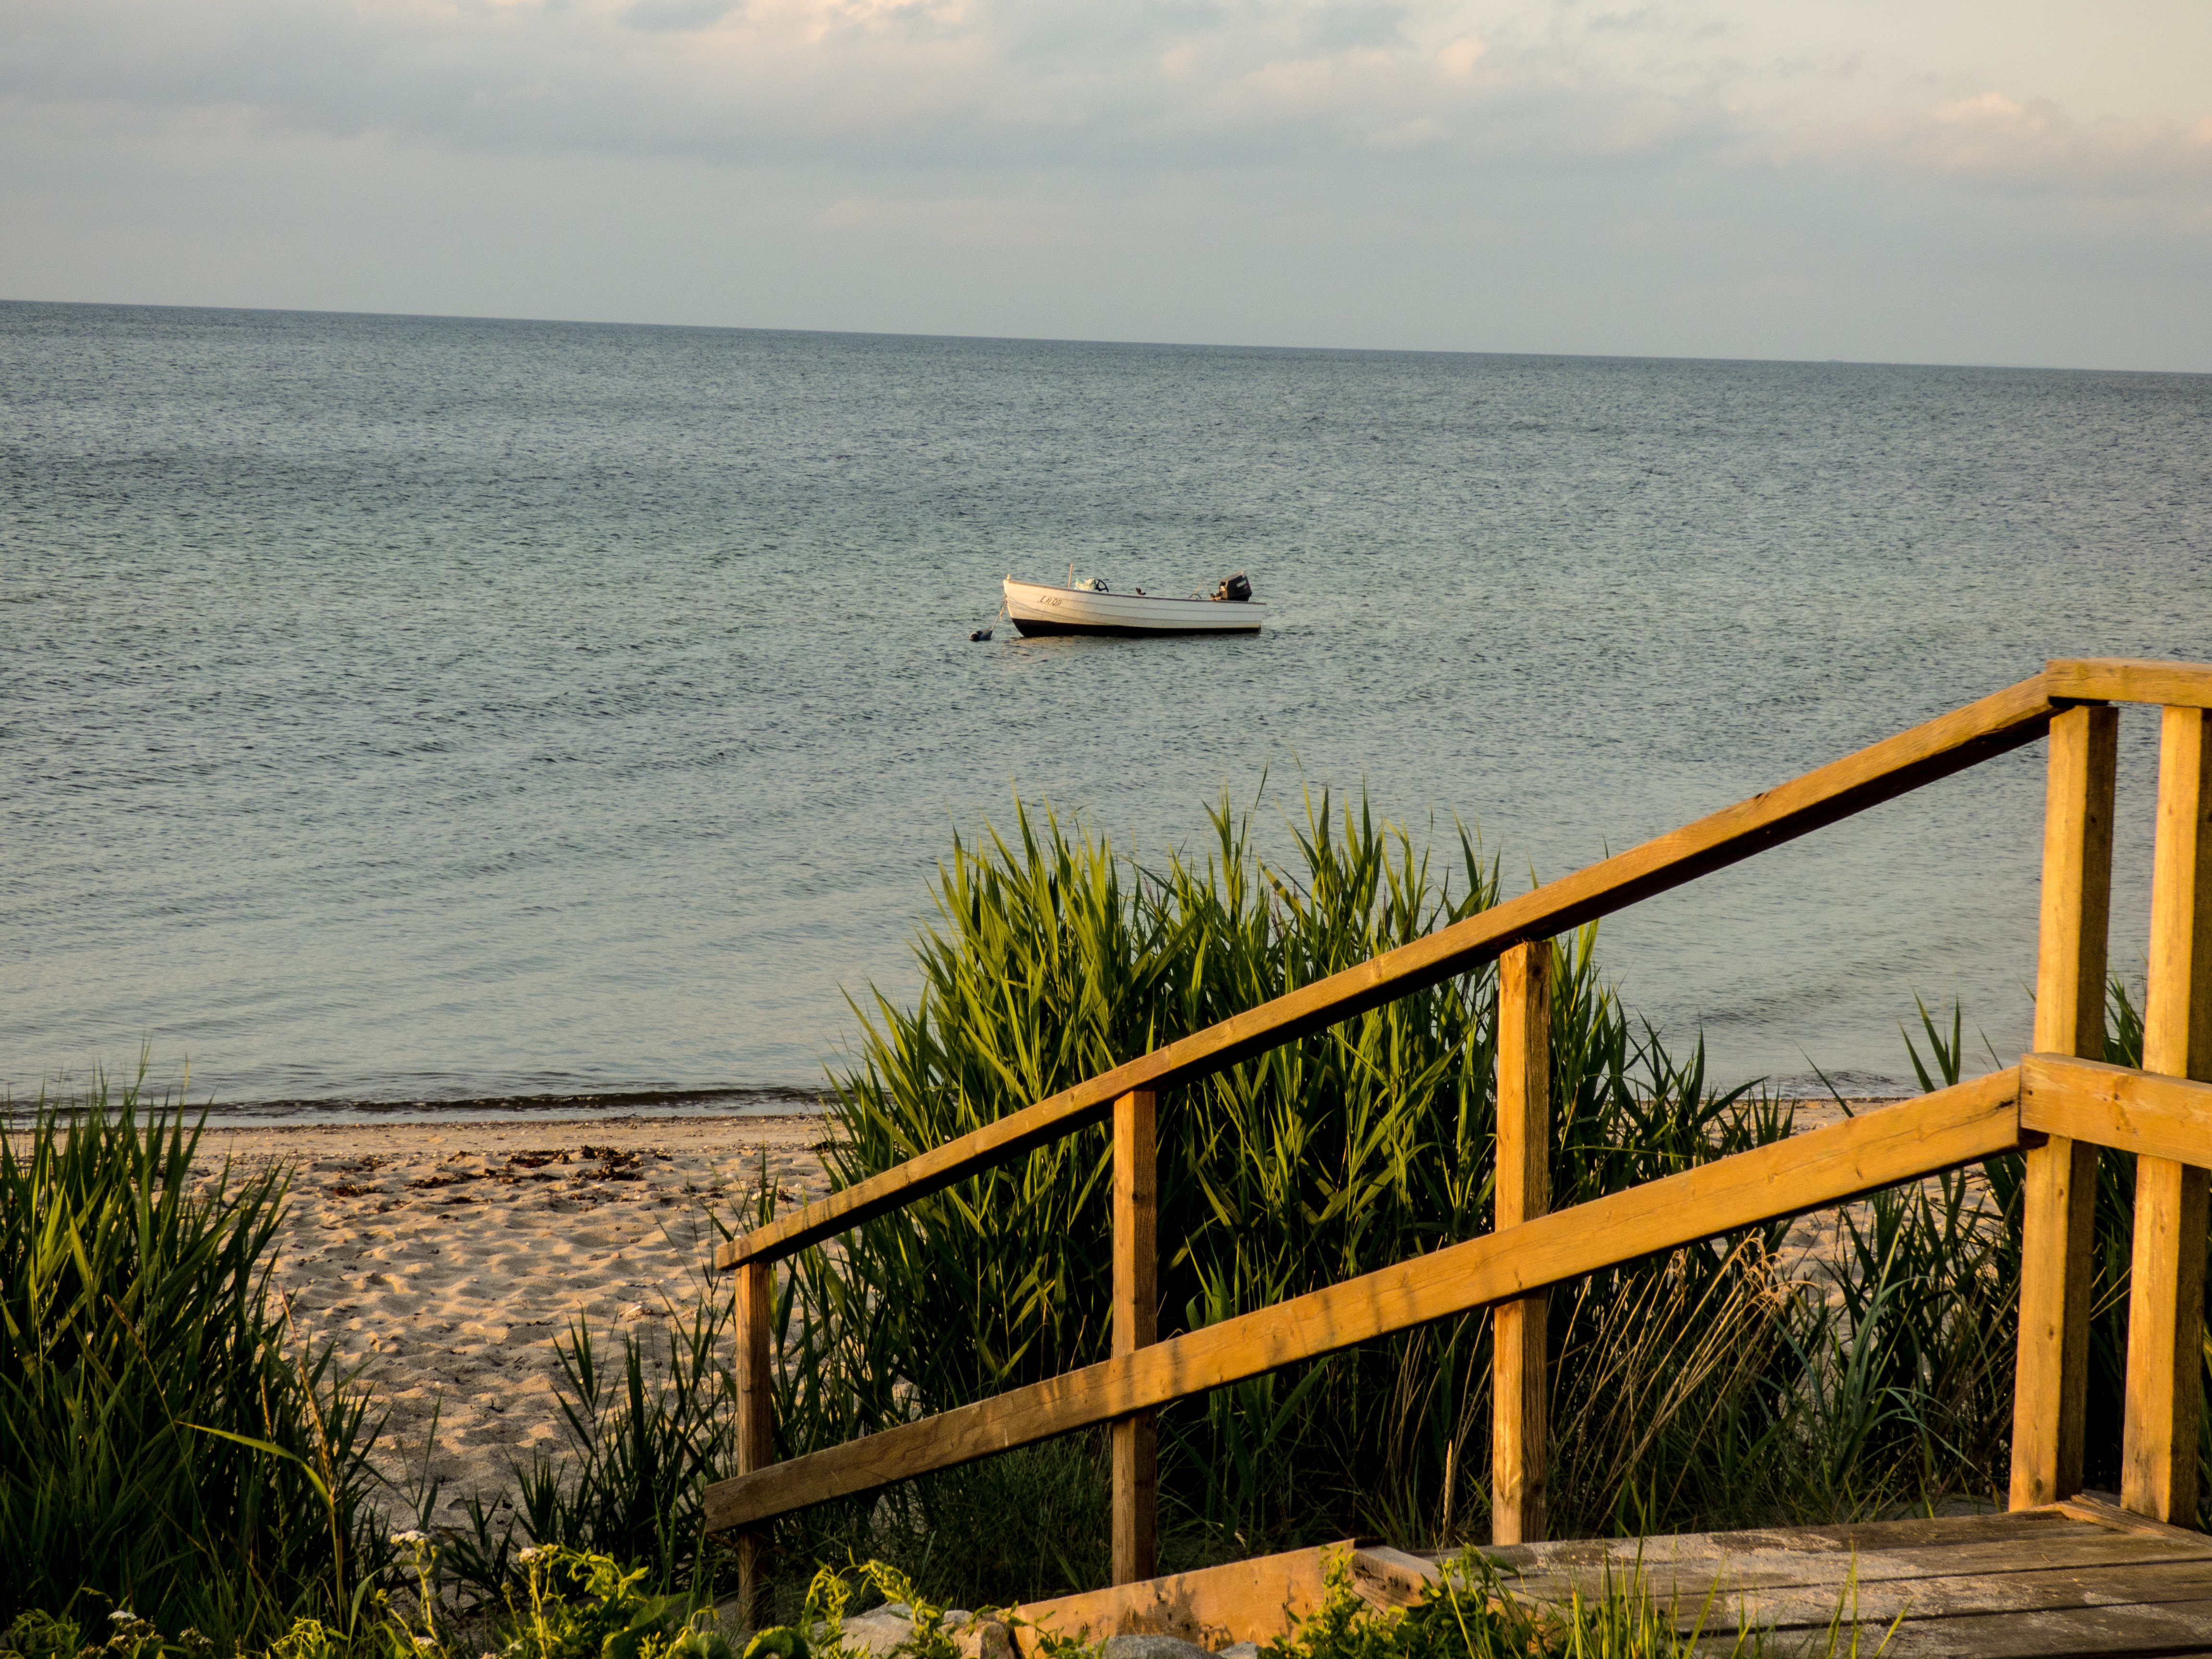
beach, sea, coast, water, ocean, horizon, morning, shore, vacation, bay, body of water